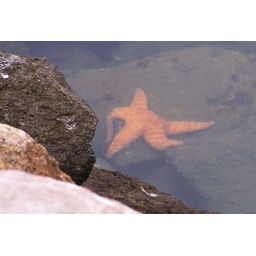
Eagle eye frank spotted this starfish in the water near the board walk at morro bay